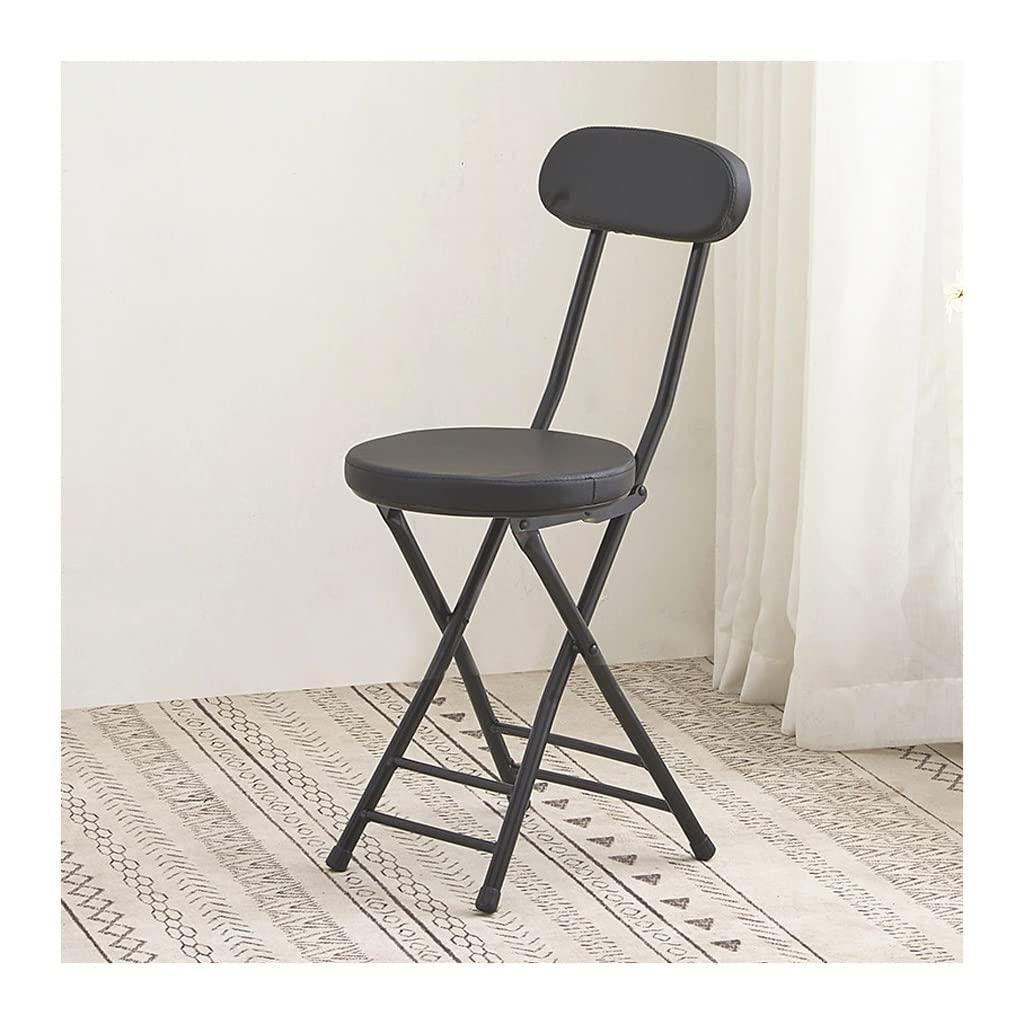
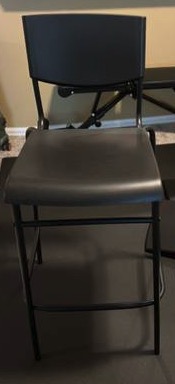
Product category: stool
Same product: no